Lynching in the United States

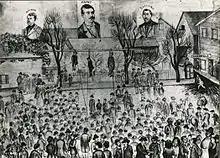
Illustration drawn by A. W. Piper depicting the January 18, 1882, lynching of James Sullivan, William Howard, and Benjamin Payne in Seattle, Washington

After the lynching, photographers would sell their pictures as-is or as postcards, sometimes costing as much as 50 cents a piece, or $, as of 2016. Though some photographs were sold as plain prints, others contained captions. These captions were either straightforward details—such as the time, date and reasons for the lynching—while others contained polemics or poems with racist or otherwise threatening remarks. An example of this is a photographic postcard attached to the poem "Dogwood Tree", which says: "The negro now/By eternal grace/Must learn to stay in the negro's place/In the Sunny South, the land of the Free/Let the WHITE SUPREME forever be." Such postcards, with explicit rhetoric such as "Dogwood Tree", were typically circulated privately or mailed in a sealed envelope. Other times, these pictures simply included the word "WARNING".